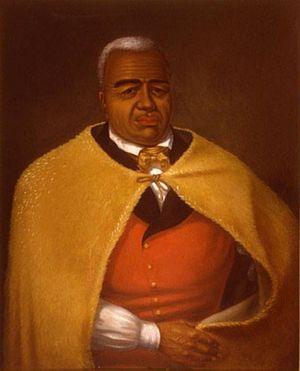
Cette page concerne des événements d'actualité qui se sont produits durant l'année 1795 du calendrier grégorien aux États-Unis.
Kamehameha Iᵉʳ /kəmehəˈmɛhə/, Kamehameha le Grand, né vers 1758, mort le 8 ou le 14 mai 1819, est le premier roi d'Hawaï. Il est l'artisan de l'unité des îles, et fonde le royaume d'Hawaï en 1810. Par le développement d'alliances avec les principales puissances coloniales du Pacifique de l'époque, il a su préserver l'indépendance de son royaume durant son règne. Son nom complet en hawaïen est Kalani Paiʻea Wohi o Kaleikini Kealiʻikui Kamehameha o ʻIolani i Kaiwikapu kauʻi Ka Liholiho Kūnuiākea.
1ᵉʳ mai, États-Unis :